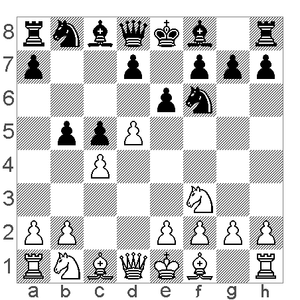
Cet article est partiellement ou en totalité issu de l'article intitulé « liste des ouvertures d'échecs suivant le code ECO ».